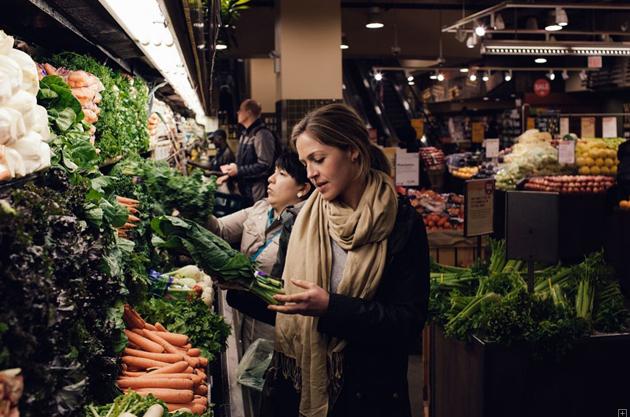
người phụ nữ đeo khăn quàng đang cầm trên tay một bó rau